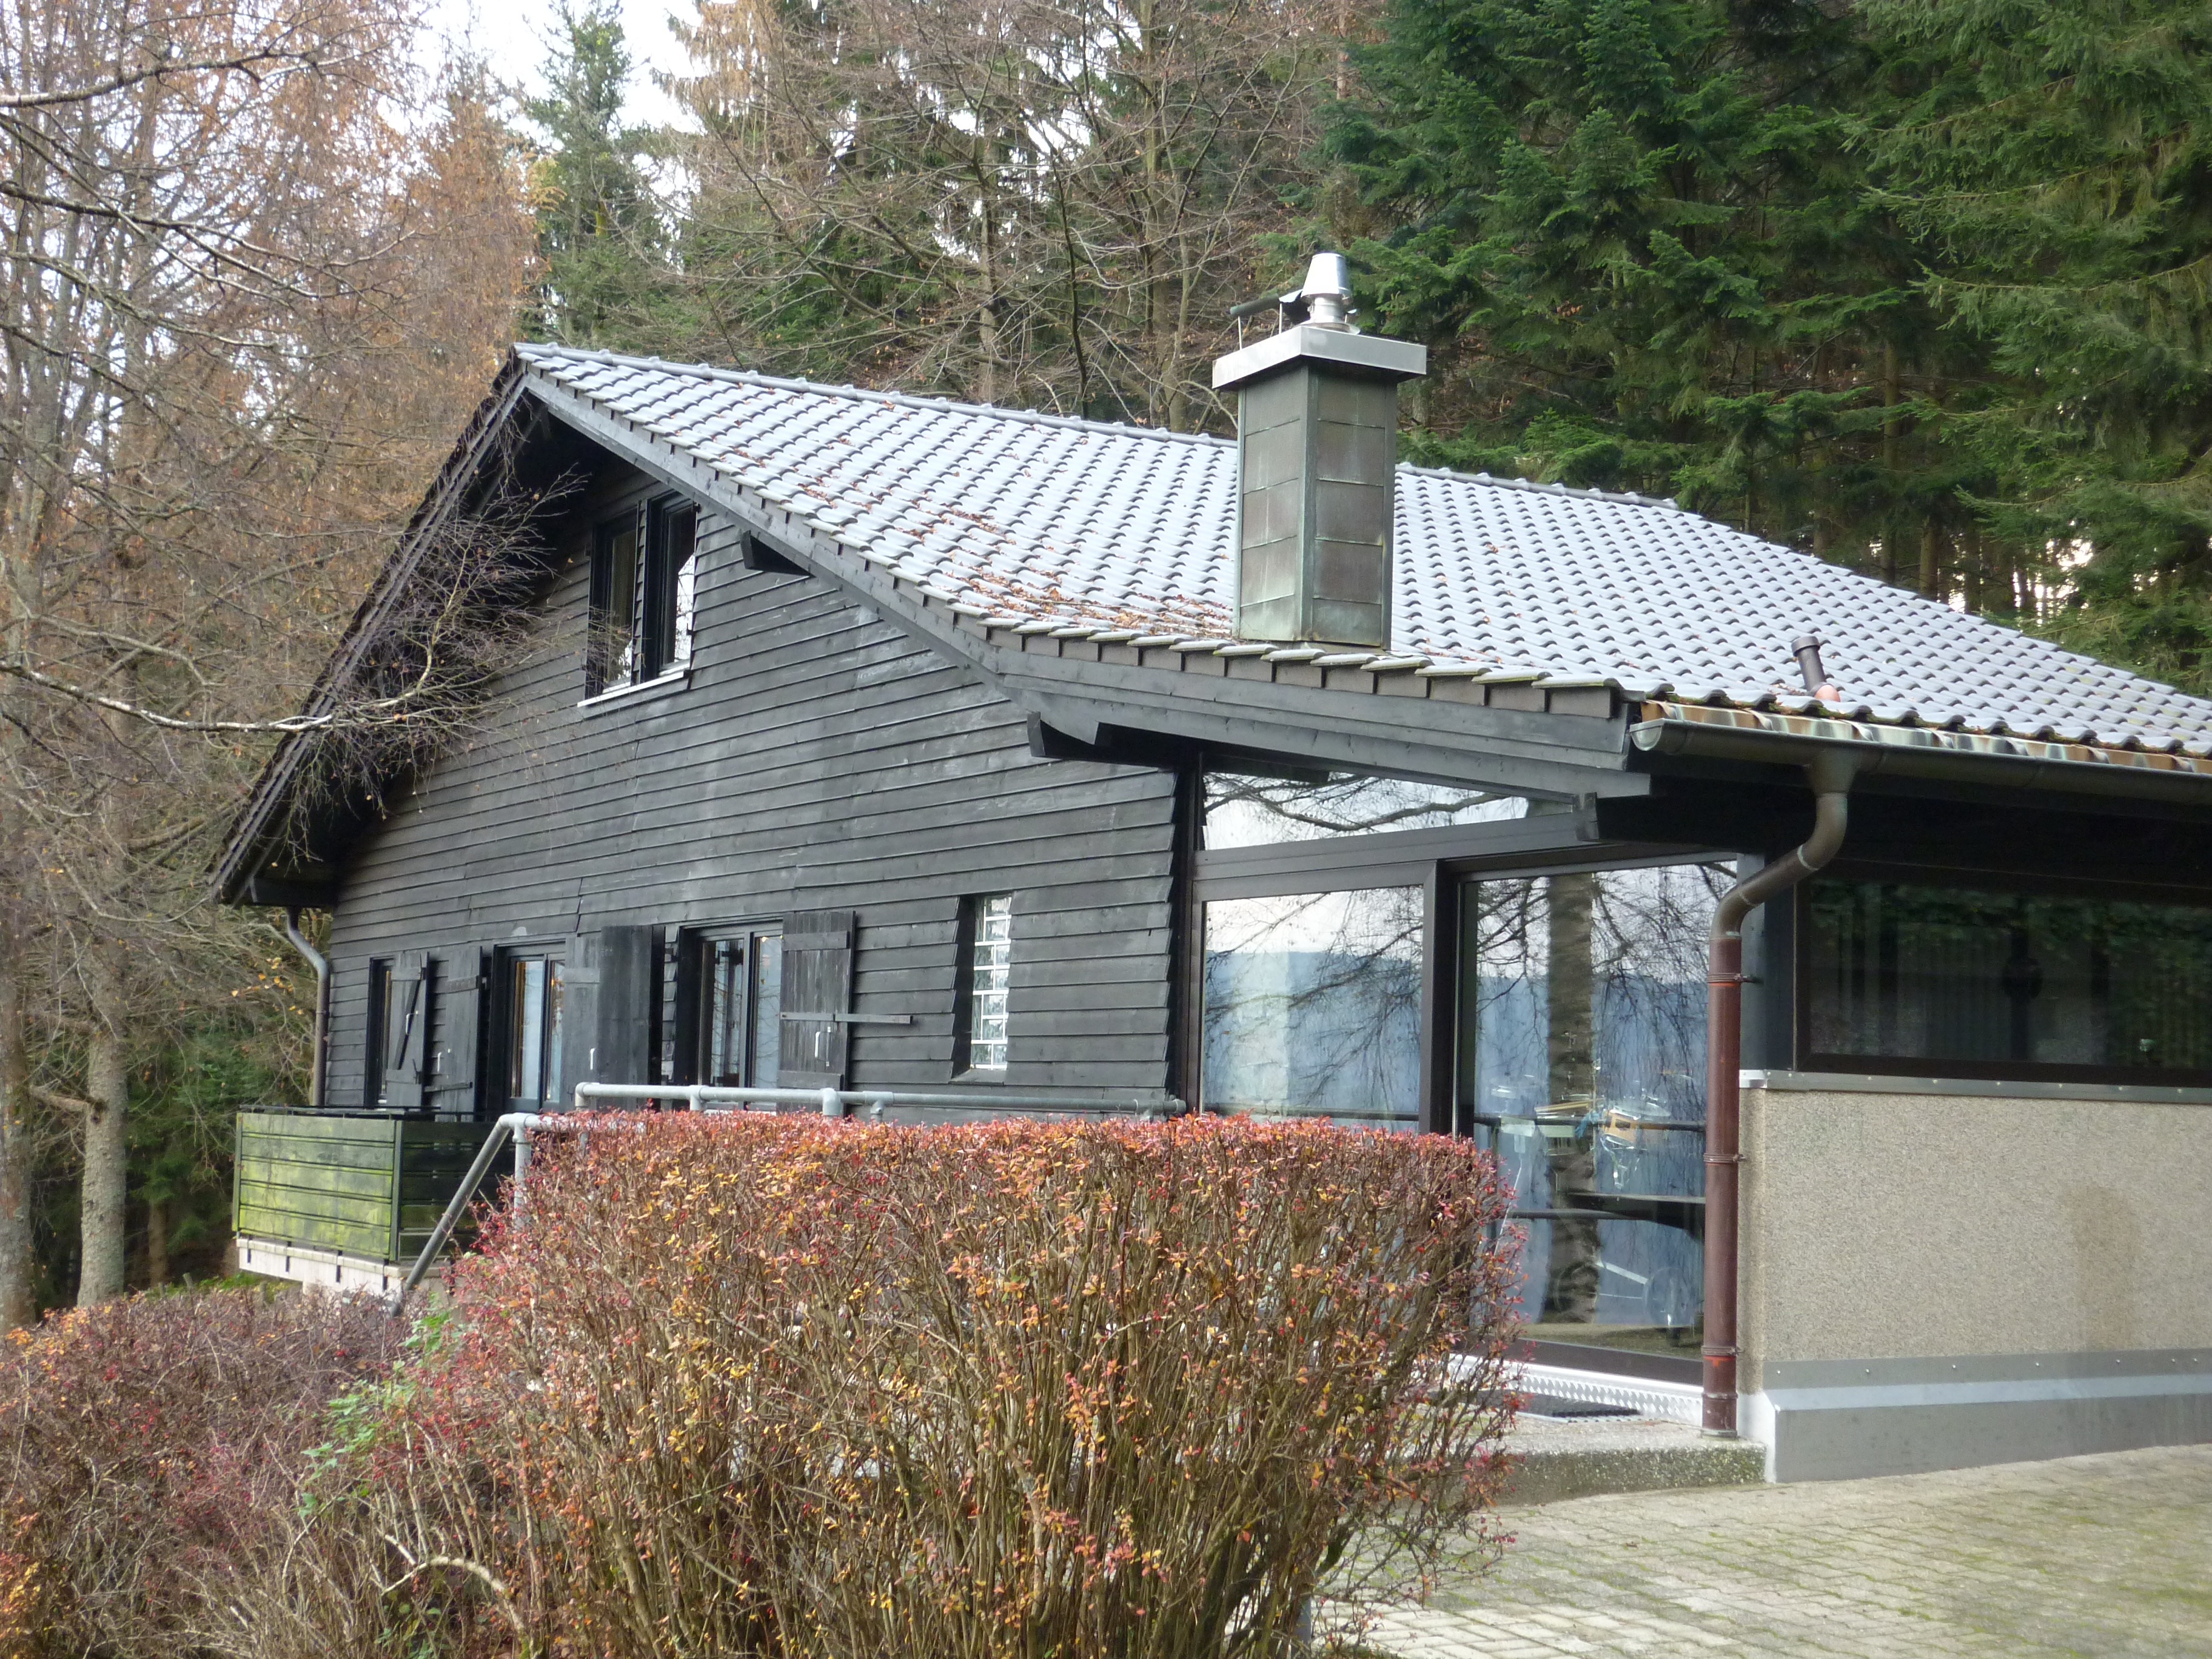
nature, forest, hiking, trail, house, roof, building, home, hut, idyllic, cottage, property, chapel, mountains, farmhouse, germany, estate, alm, siding, real estate, mountain hut, outdoor structure